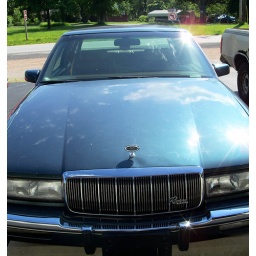
chris's new car - so shiny the clouds reflect in it.jpg